La Loche

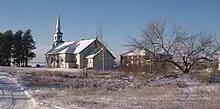
R.C. Mission church and old Grey Nun's Convent

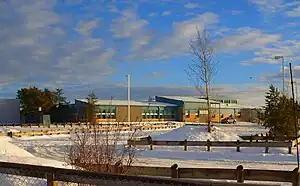
Dene High School

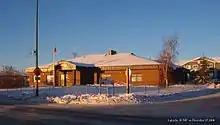
La Loche detachment of the RCMP

The La Loche Arena Complex houses the Robbie Fontaine Memorial Arena, a meeting hall, the local radio station CHPN-FM, activity rooms and offices.